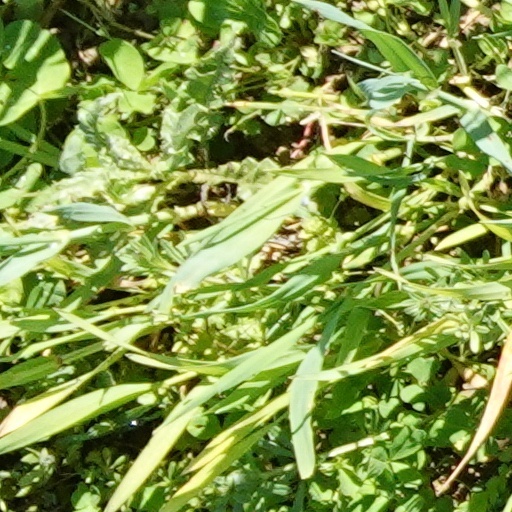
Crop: wheat